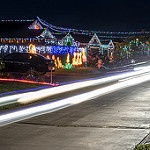
Scene: Outdoor